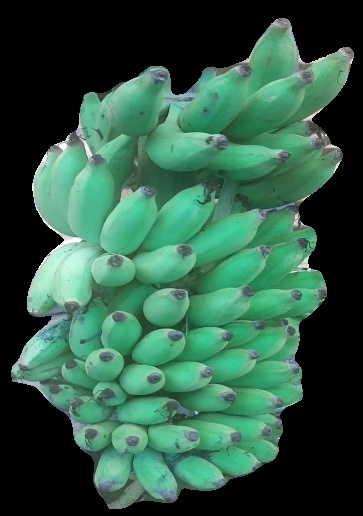
Variety: elakki-bale
Grade: grade2